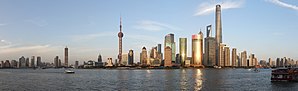
Shanghai / Administrative inddelinger
:Image:PudongSkyline-pjt.jpg